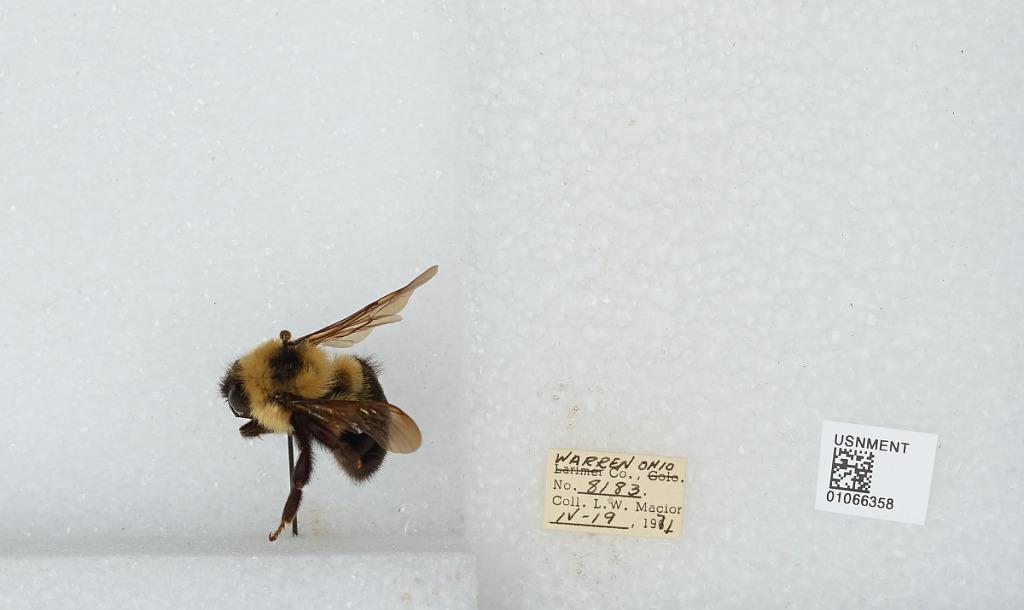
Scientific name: Bombus (Pyrobombus) bimaculatus Cresson
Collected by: L. Macior
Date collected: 1971-4-19
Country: United States
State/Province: Ohio
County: Warren
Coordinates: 39.4242, -84.1856